Describe the emotion expressed in this image:  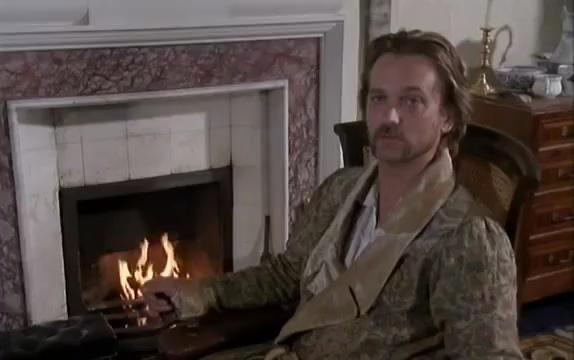
This person displays Fear, valence and arousal with moderate intensity.